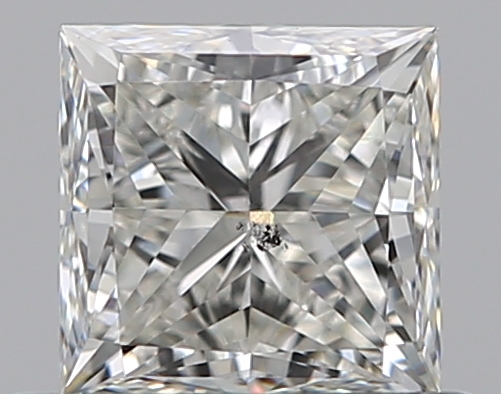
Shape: princess
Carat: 0.51
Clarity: SI1
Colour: I
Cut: EX
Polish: EX
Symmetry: VG
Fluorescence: N
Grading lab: GIA
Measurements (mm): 4.25 x 4.19 x 3.02